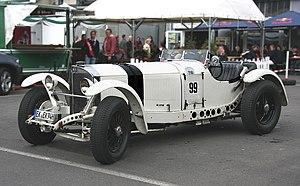
La Mercedes-Benz SSKL est une automobile sportive de luxe de la fin des années 1920 et du début des années 1930, développée par le constructeur automobile allemand Mercedes-Benz. Son nom est un sigle allemand pour Super Sport Kurz Leicht. Le dernier terme, signifiant « léger », fait référence à l'allègement du châssis ; en effet, la SSKL est basée sur le châssis de la Mercedes-Benz SSK allégée de 170 kg de façon à rendre l'automobile plus légère et plus agile pour la compétition.